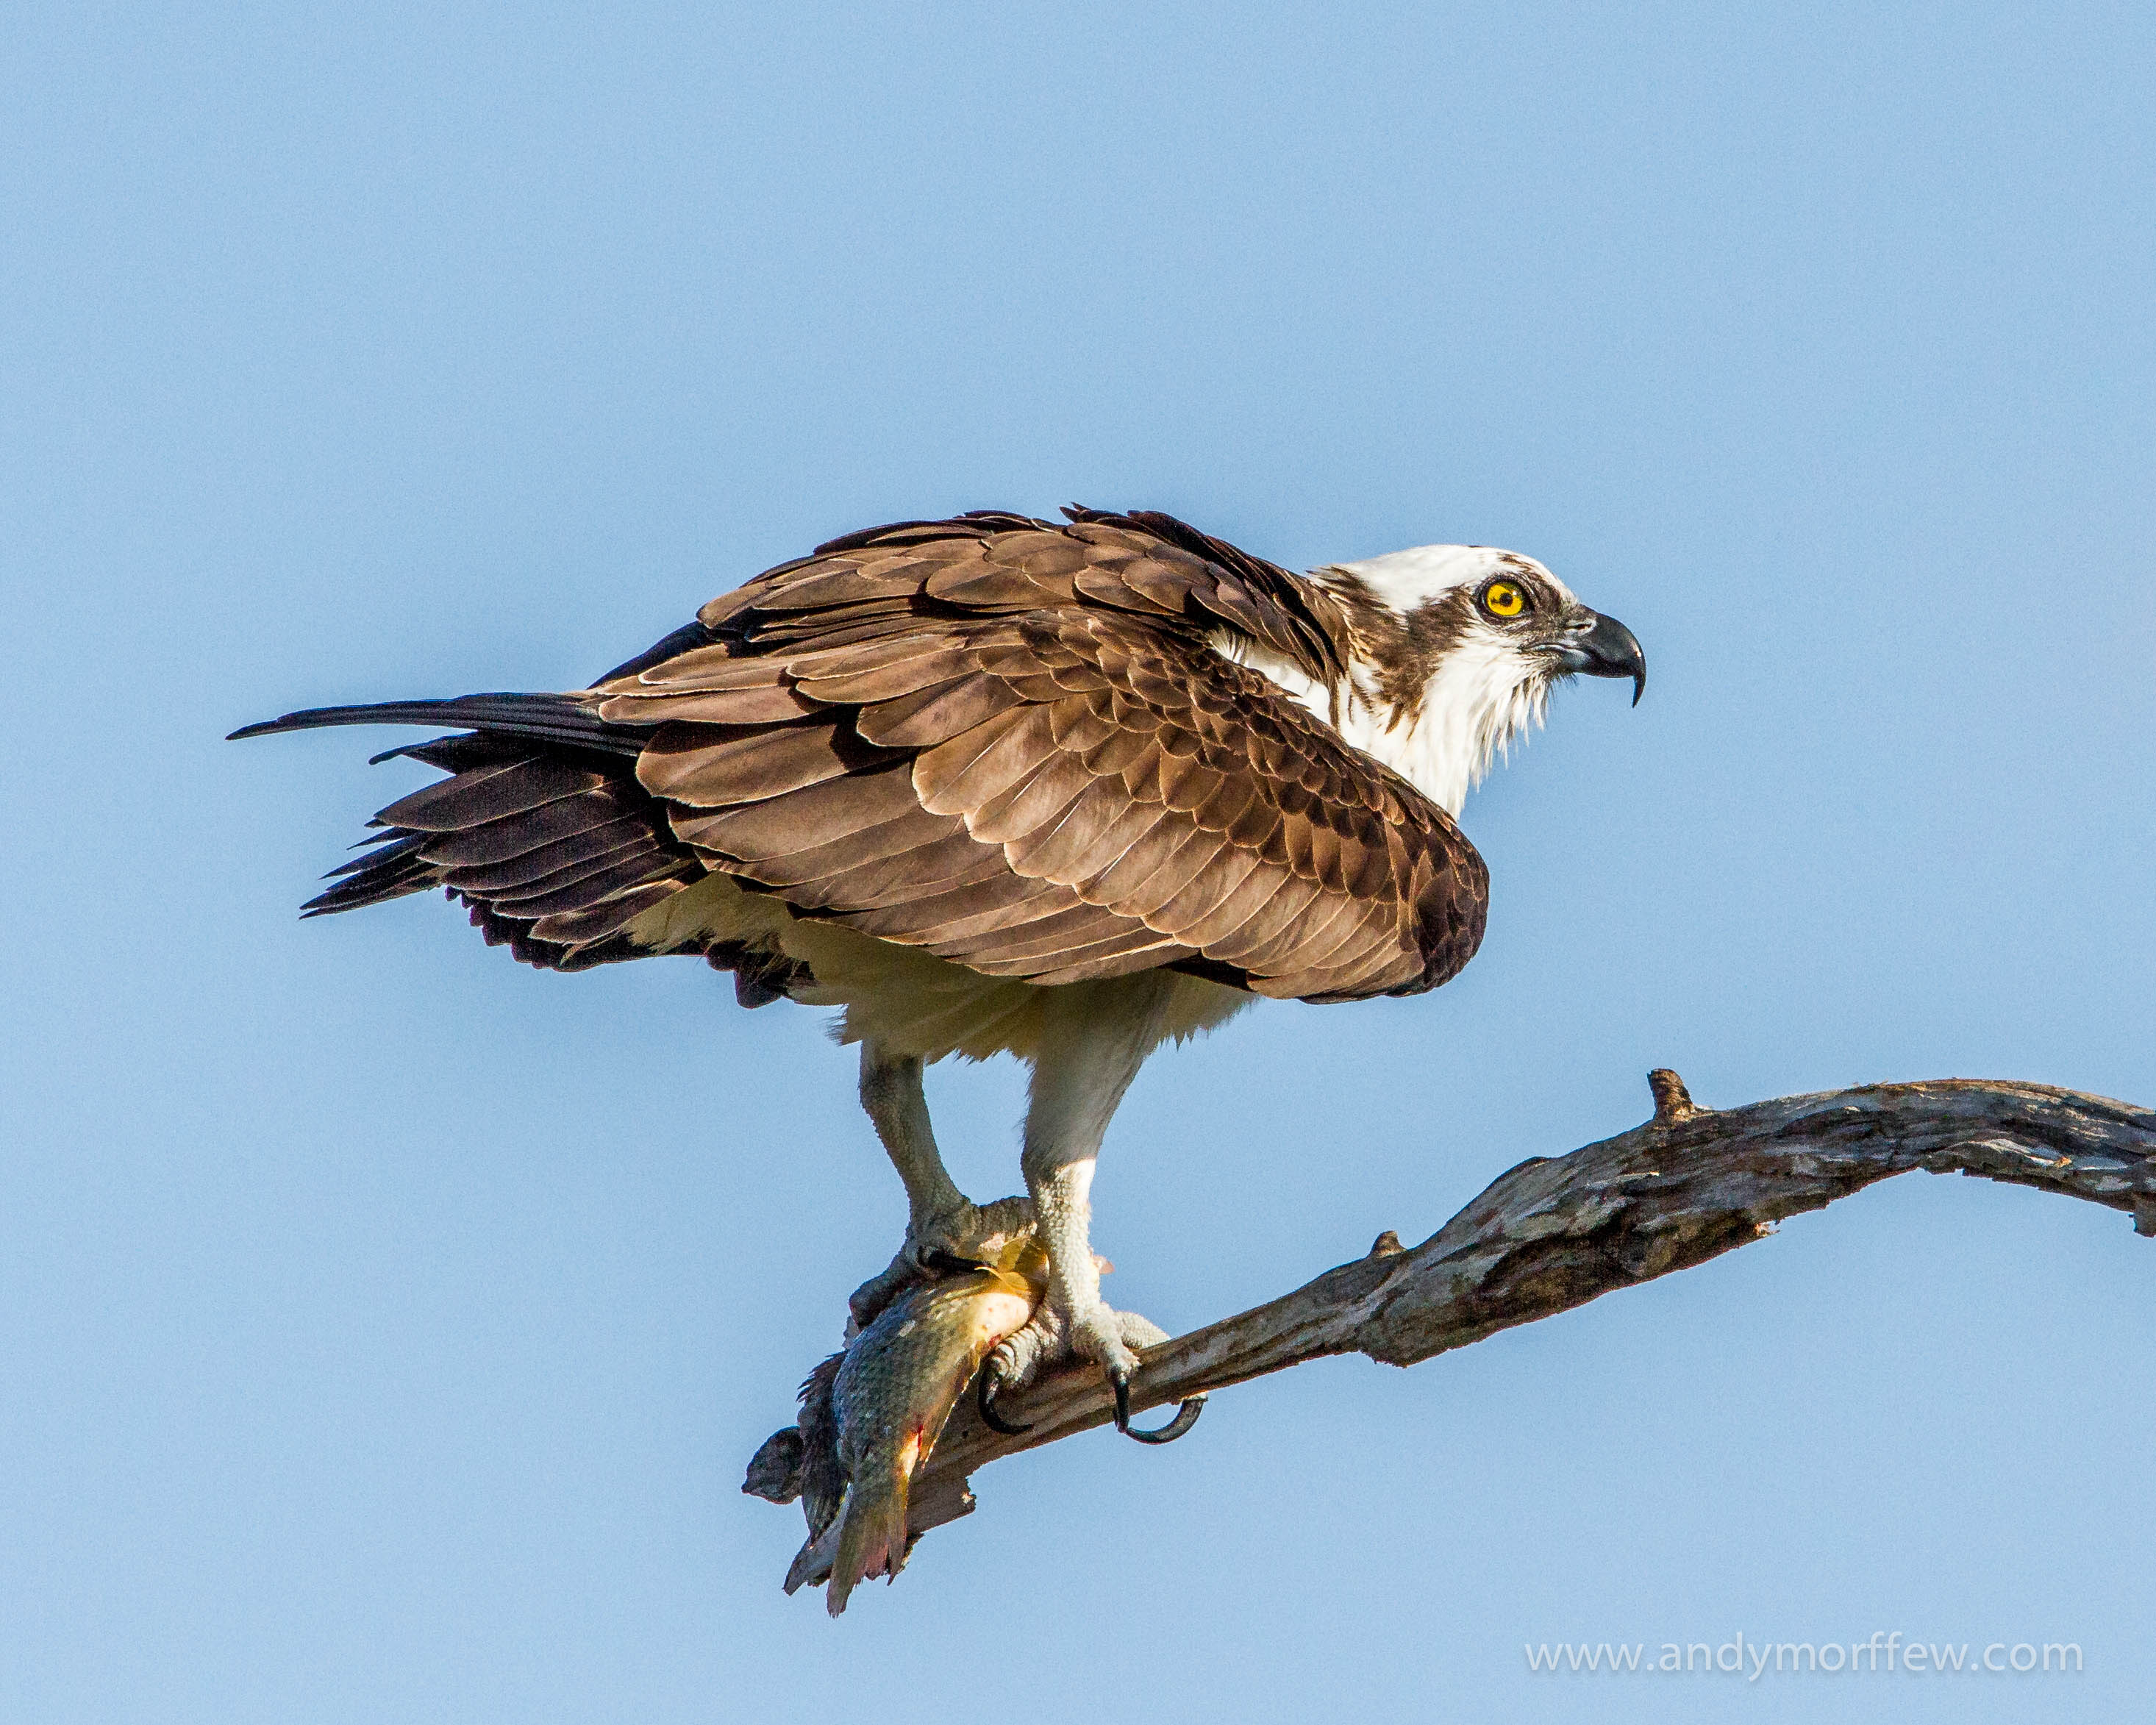
bird, wing, male, wildlife, beak, eagle, hawk, fauna, bird of prey, bald eagle, bass, vertebrate, osprey, vulture, falcon, florida, buzzard, perched, andymorffew, morffew, naturethroughthelens, eiap, naples, eaglelakespark, ospreyandfish, accipitriformes